Annapolis West Education Centre

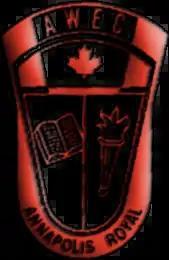

Annapolis West Education Centre is a combined middle and high school in Annapolis Royal, Annapolis County, Nova Scotia, Canada.